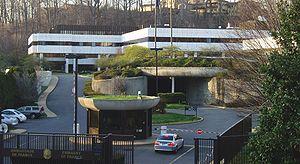
Les représentations diplomatiques de la France sont dues à ses missions diplomatiques. Avec ses 160 ambassades, la France dispose du troisième réseau d'ambassades et de consulats au monde après les États-Unis et la Chine. Elle précède le Royaume-Uni et l'Allemagne.
André Remondet né le 2 juin 1908 à Montbard et mort le 7 juillet 1998 à Senlis, est un architecte français prix de Rome.